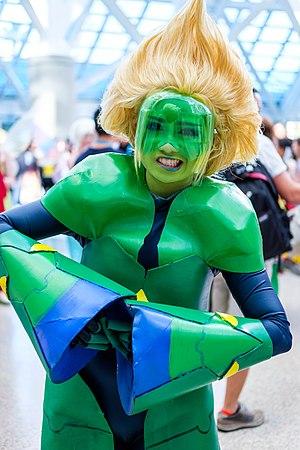
Cet article présente les personnages de la série d'animation Steven Universe.